Jim Camacho

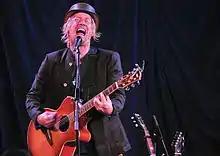
Jim Camacho at the Fremont Abbey in Seattle, 2014

After The Goods disbanded in 1999, Camacho resumed his career as a solo artist and has released multiple albums to critical acclaim including: "Trouble Doll" (2001), "Hey Hey*" (2003), "Stalker Songs" (2005), and "Beachfront Defeat" (2009). In 2009, Camacho collaborated with Grammy Award-winning songwriter and producer Jodi Marr on the album "Hail Mary". Other long time collaborators include Jordan Welch, Fernando Perdomo, Fritz Dorigo, Jimmy Hadzopolis, Tony Oms, Rafael Tarrago, and Rick Finch.